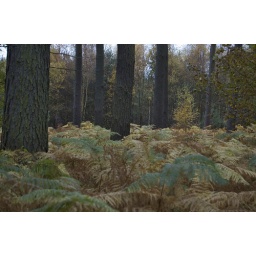
&lt;i&gt;Pteridium aquilinum&lt;/i&gt; (Bracken) below pine trees in a woodland near Gifford, East Lothian, Scotland.